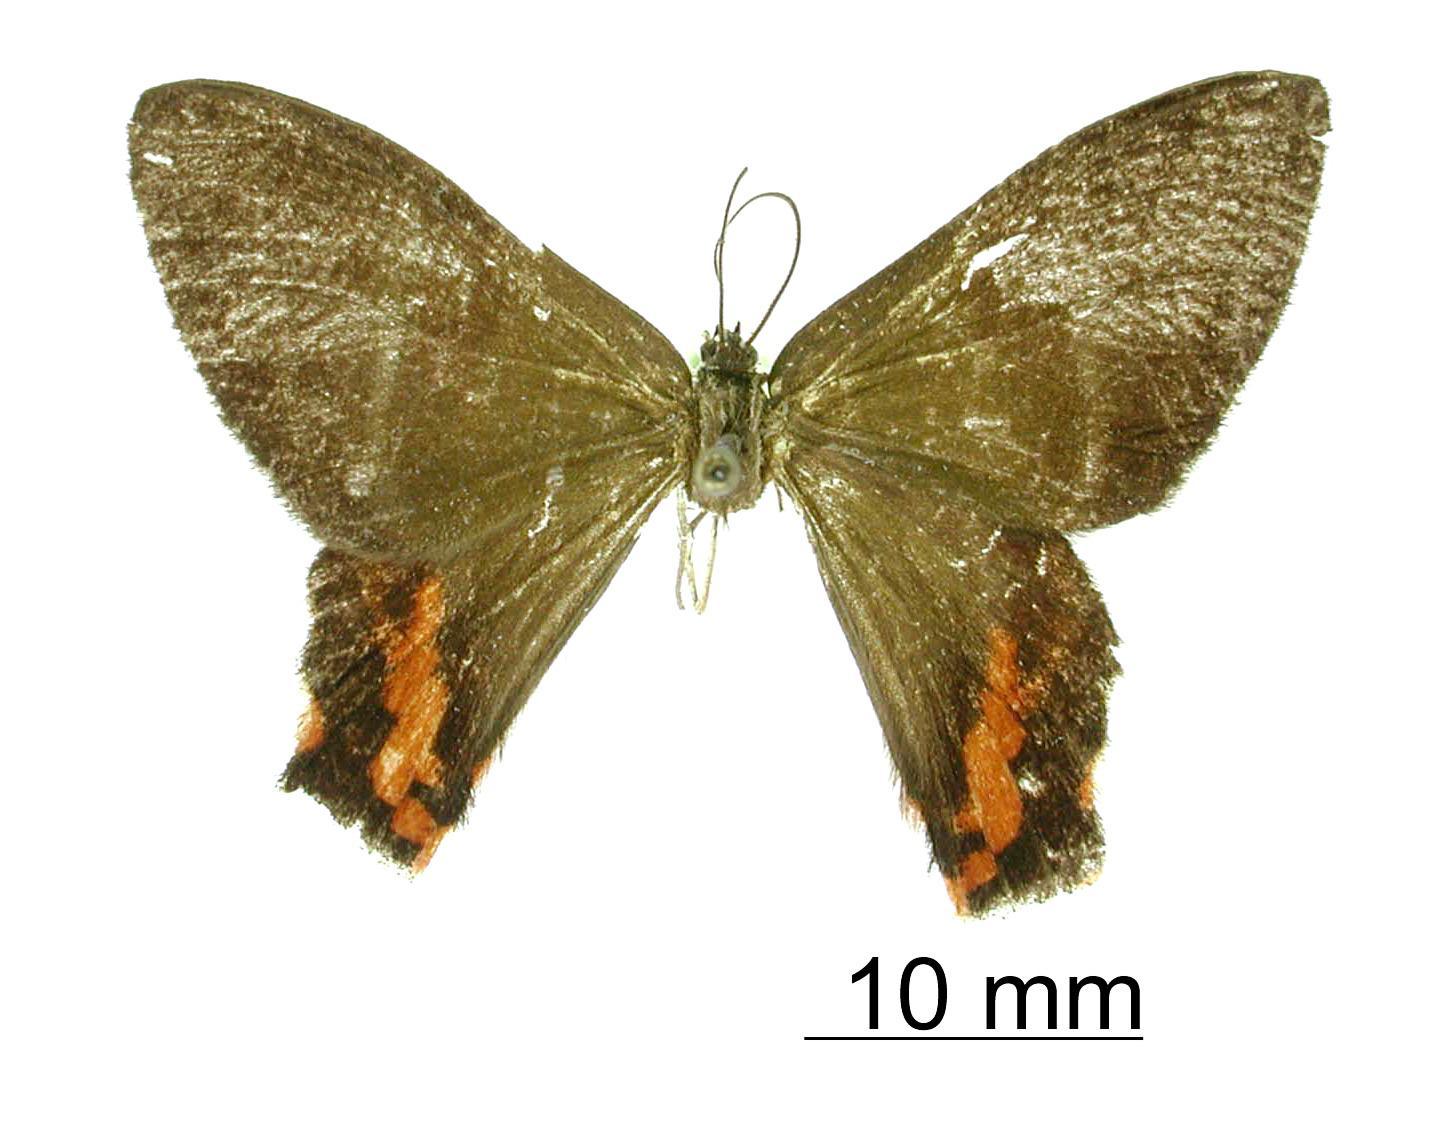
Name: Erateina brevicauda
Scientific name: Erateina brevicauda Dognin, 1911
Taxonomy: Animalia, Arthropoda, Insecta, Lepidoptera, Geometridae, Ennominae
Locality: San Antonio, Cali, Colombia